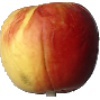
Label: Apple Red Yellow 1